Mangrove tree distribution

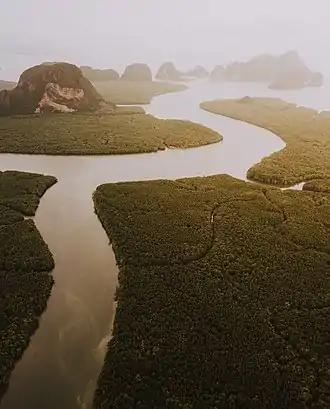
Part of Ao Phang Nga National Park – the largest area of native mangrove forest in Thailand

There are important mangrove swamps in Kenya, Tanzania, the Democratic Republic of the Congo (DRC), and Madagascar, with swamps in the latter even admixing at the coastal verge with dry deciduous forests.